Right-to-farm laws

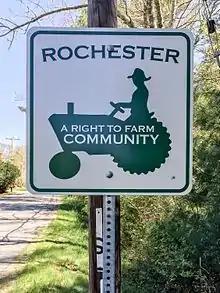
Rochester, Massachusetts adopted a Right to Farm law in 2012

Increased suburban developments on agricultural land in the 1970s and 1980s established the importance of a Right-to-farm. A national transformation from a rural society into suburbia introduced nuisance claims filed against existing farmers by new residents. Noise, odor, and dirt generated by the operations led to these conflicts. Before enacting the Right-to-farm laws, the general nuisance Common Law settled these conflicts. As litigation action came about, defending these challenges placed a financial burden on farmers, threatening their operations and industry. Additionally, this Common Law was not adopted and applied consistently across agricultural communities, bringing forth even larger cases and challenges. The United States Department of Agriculture and the President's Council of Environmental Quality developed the Right-to-farm law to protect small-scale farmers from said lawsuits and preserve open space and agricultural integrity.